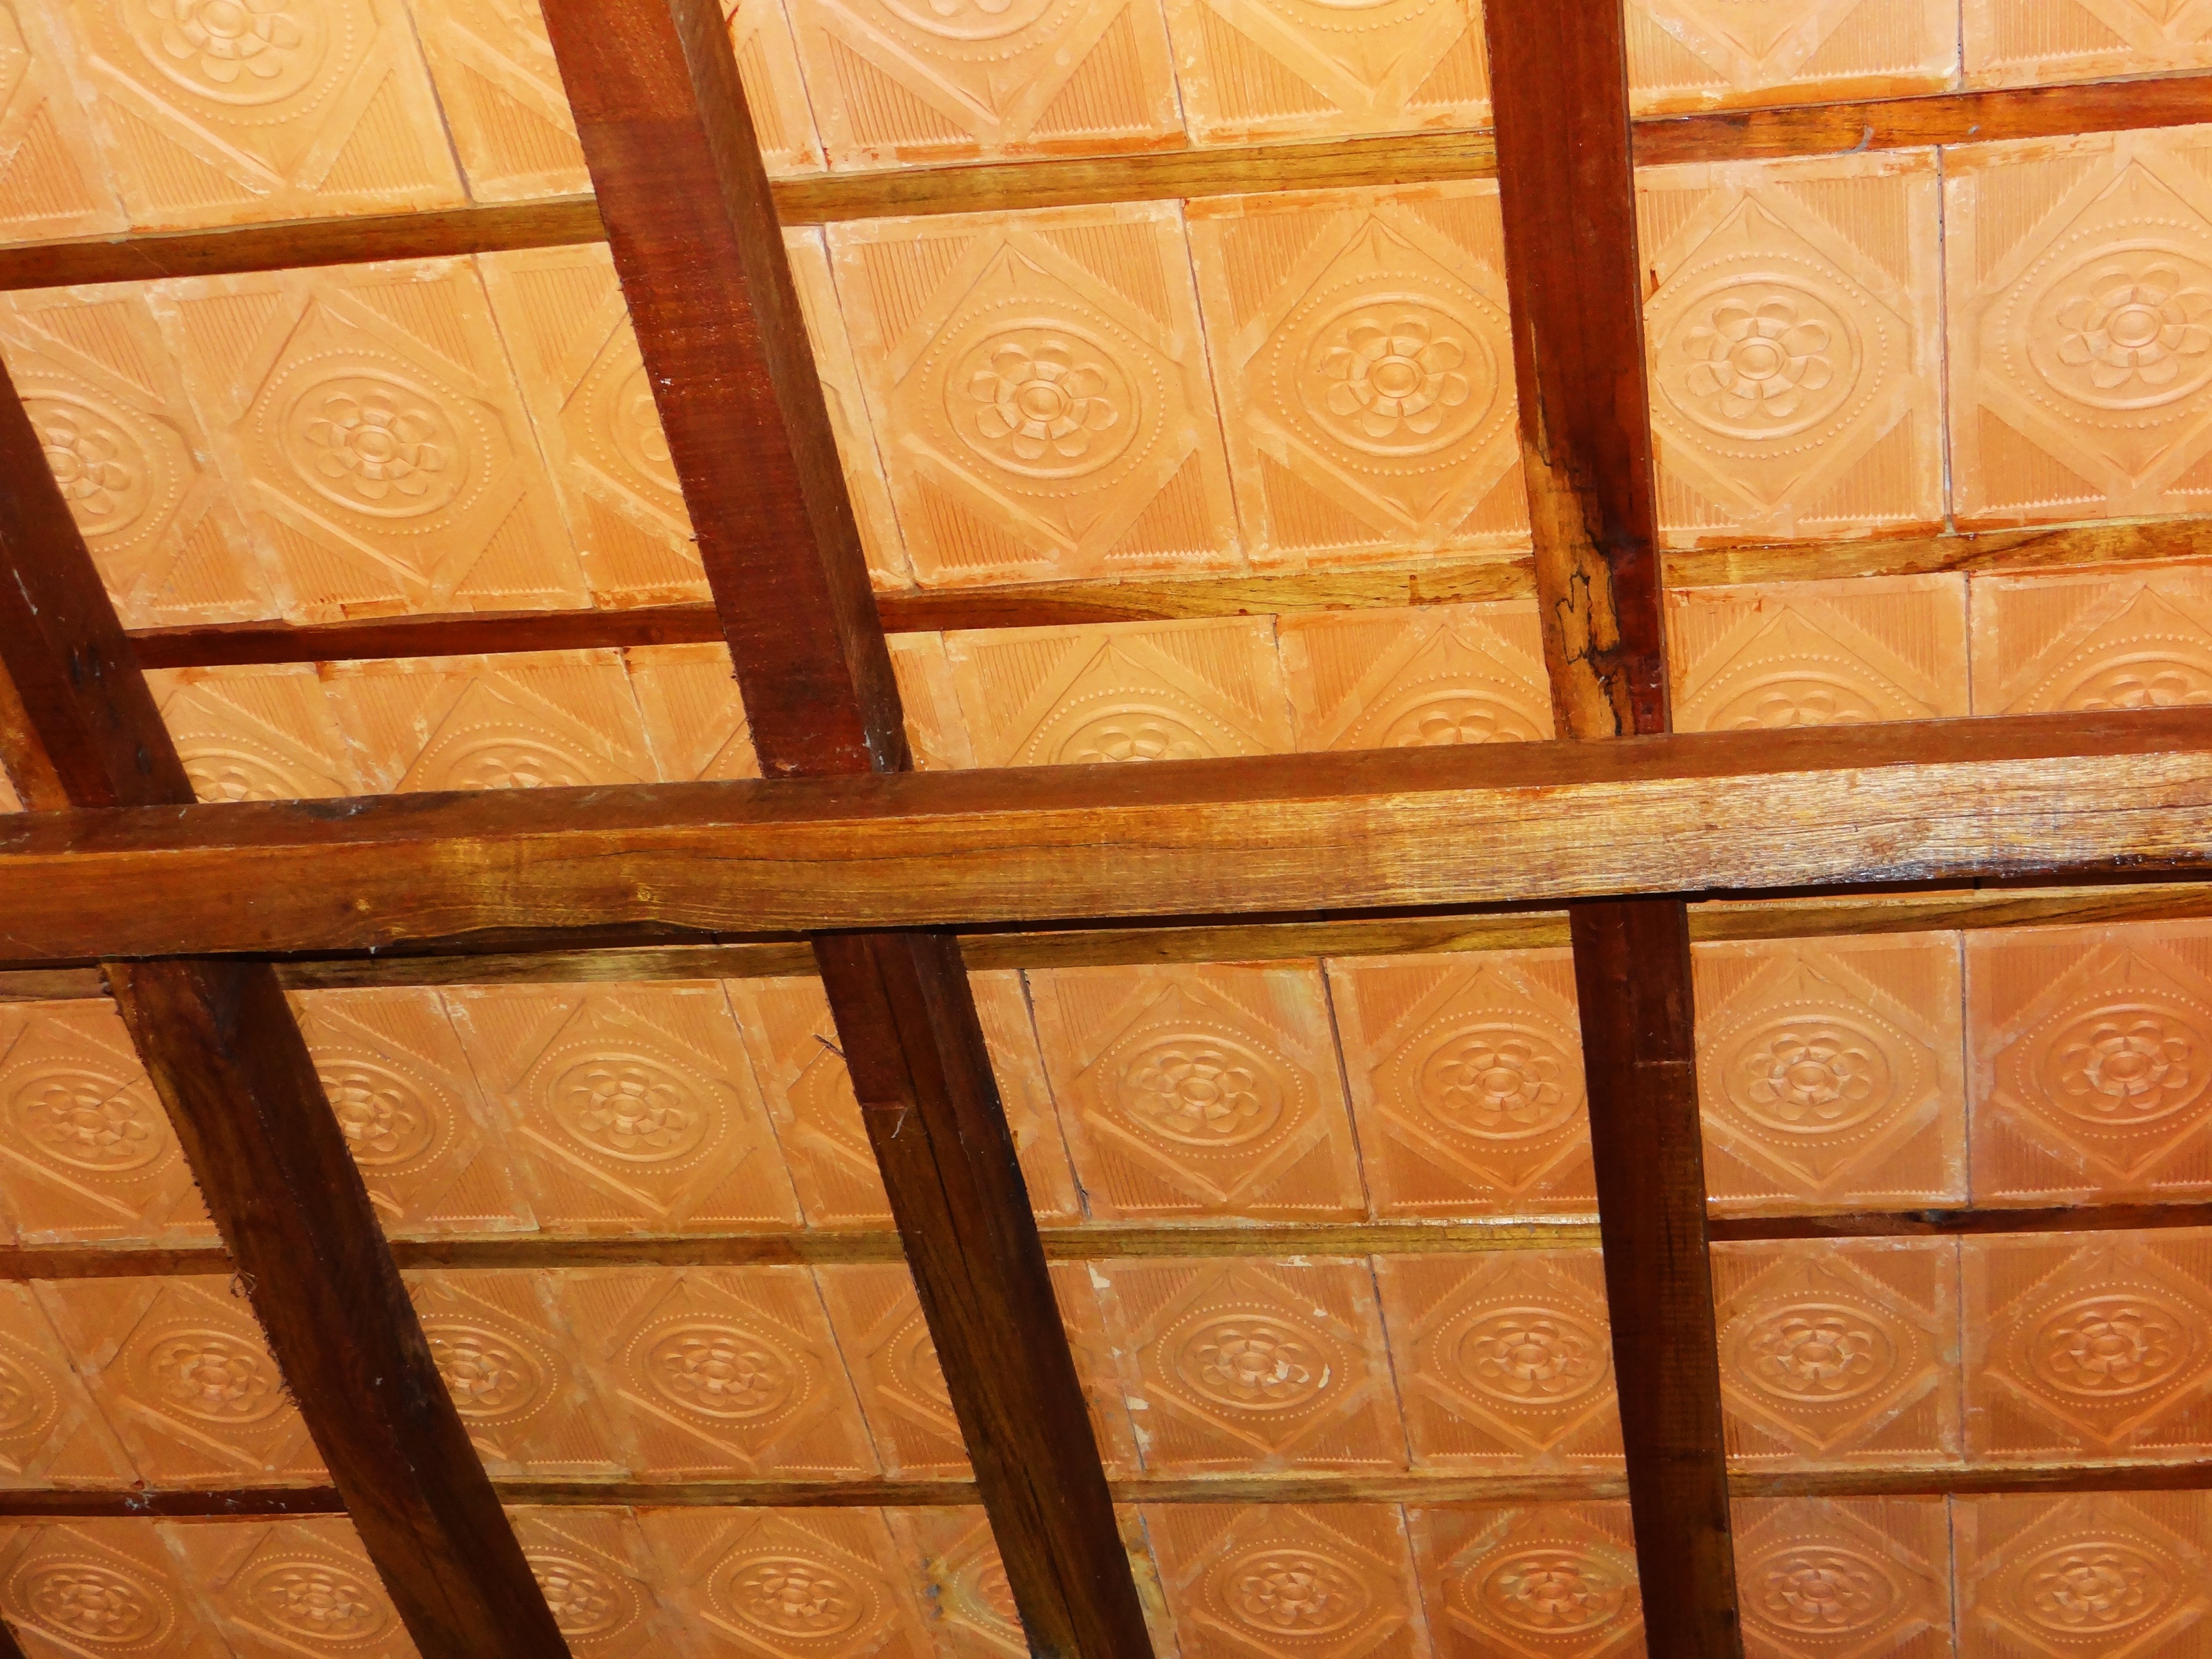
wood, floor, wall, beam, ceiling, pattern, tile, furniture, room, brick, design, hardwood, india, carving, molding, flooring, wood flooring, wood stain, terracotta tiles, wooden rafter